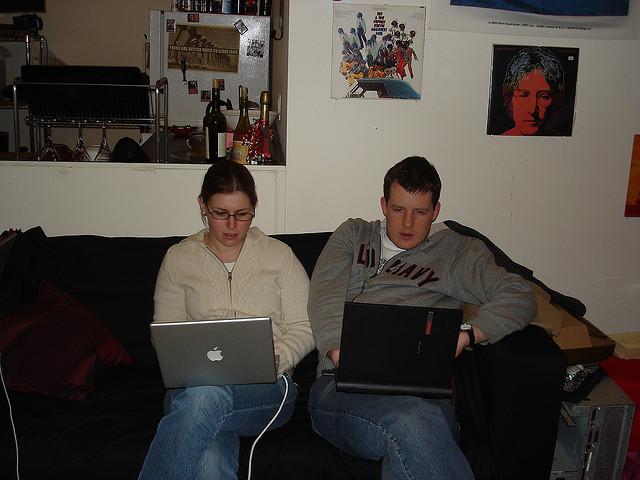
A woman sitting on a couch next to a man.